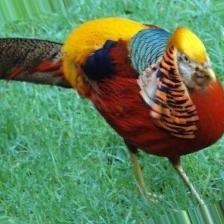
Species: GOLDEN PHEASANT
Scientific name: CHRYSOLOPHUS PICTUS